San Jerónimo Tlacochahuaya

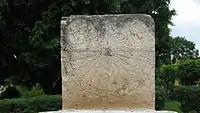
The sundial on the church patio

San Jerónimo Tlacochahuaya is a little town and municipality in the Mexican state of Oaxaca, 21 km from the city of Oaxaca on Federal Highway 190 between Santa Maria del Tule and Mitla.